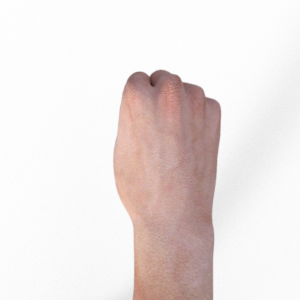
Label: rock